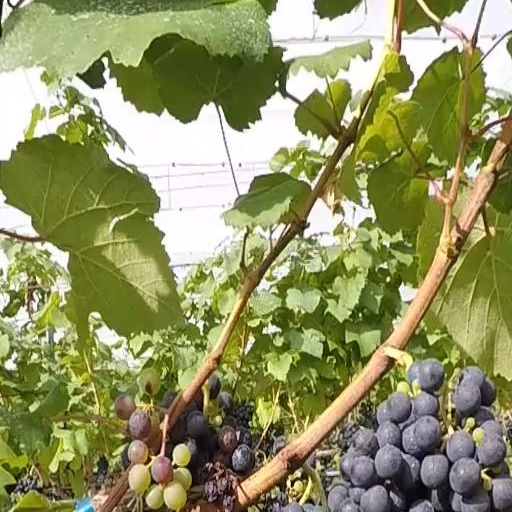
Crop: grape